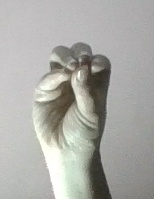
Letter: ha